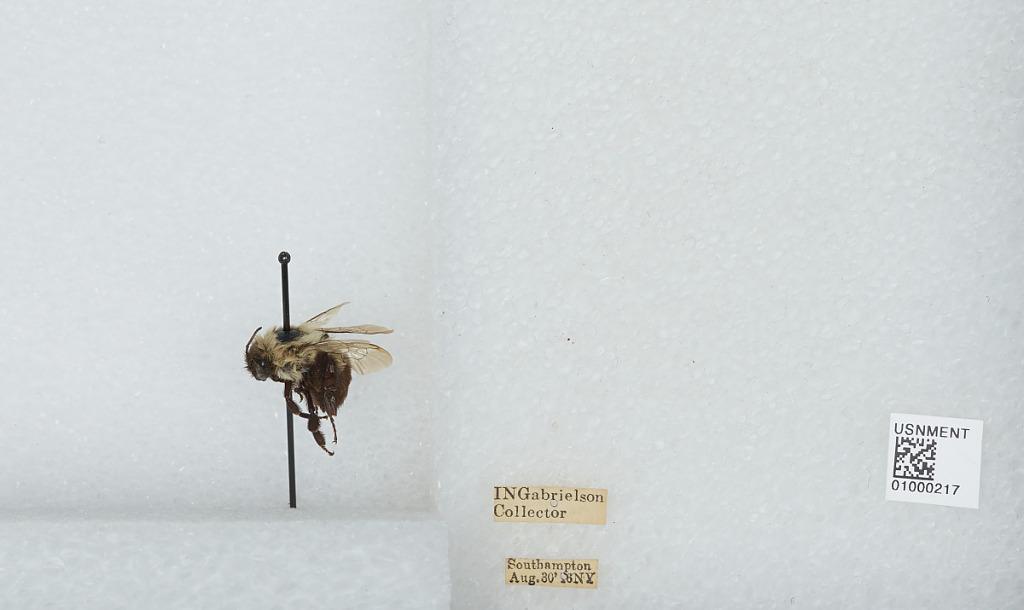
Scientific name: Bombus (Pyrobombus) impatiens Cresson
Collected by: I. Gabrielson
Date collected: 1916-8-30
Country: United States
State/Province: New York
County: Suffolk
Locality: Southampton
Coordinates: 40.8843, -72.3895